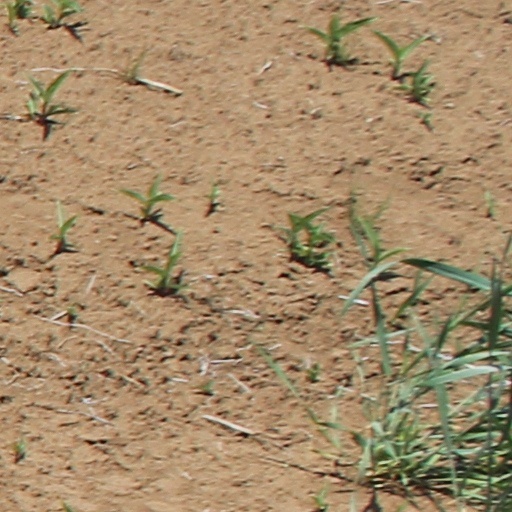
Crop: wheat